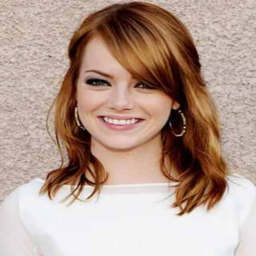
one of the many shades of hair .